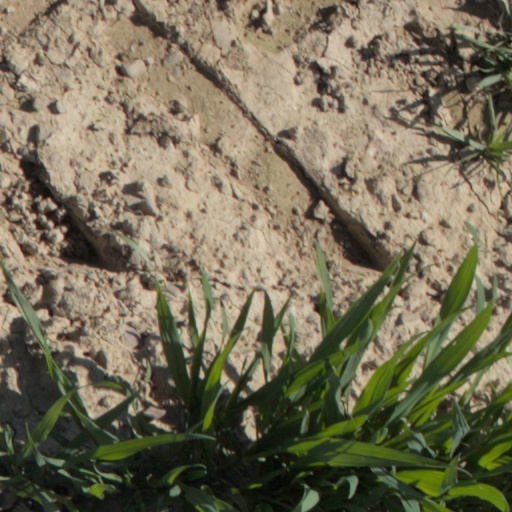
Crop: wheat